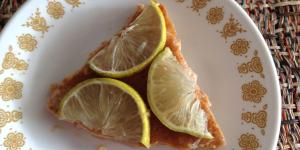
tarta helada de limon con galletas